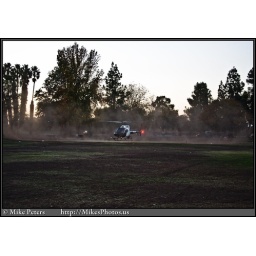
LAPD A-Star N662PD in the new black and white paint scheme @ San Fernando Valley Childrens Day